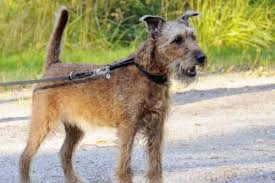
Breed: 207-n000036-Irish_terrier